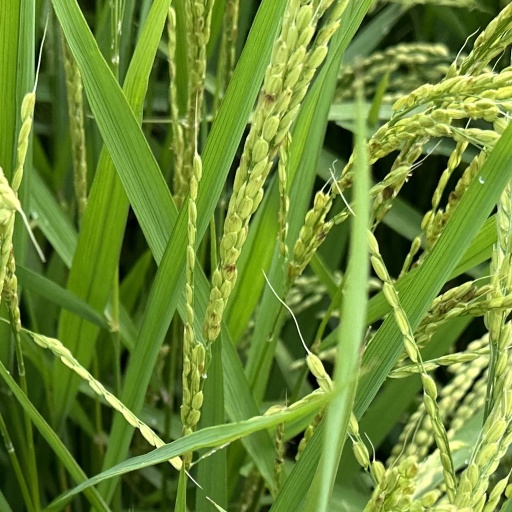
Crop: rice